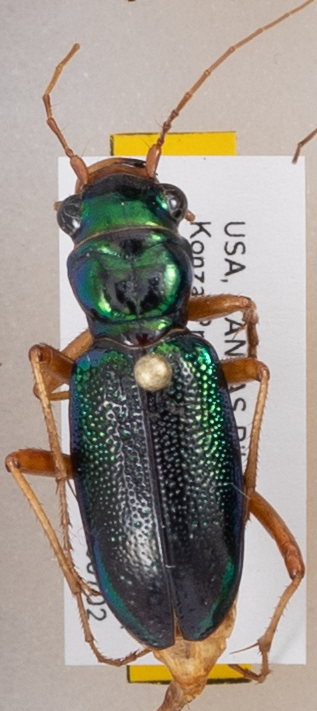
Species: Tetracha virginica
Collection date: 2018-07-02
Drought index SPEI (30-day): -2.09
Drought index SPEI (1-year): -2.09
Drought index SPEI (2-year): -0.674